Storfosna Church

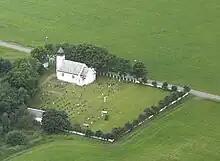
View of the church

Storfosna Church is a parish church of the Church of Norway in Ørland Municipality in Trøndelag county, Norway. It is located on the island of Storfosna. It is one of the churches for the Ørland parish which is part of the Fosen prosti (deanery) in the Diocese of Nidaros. The white, wooden church was built in a long church style in 1913 using plans drawn up by the architect Johan Kunig. The church seats about 150 people. The church has about 12 scheduled Sunday worship services per year.